National Geographic Society Headquarters

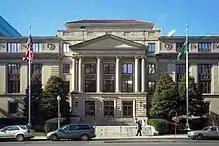
16th Street Administration Building in 2009

The National Geographic Society Headquarters is a historic complex of buildings in Washington, D.C., United States. The complex was constructed in phases beginning in 1904 to house the offices and museum of the National Geographic Society, a scientific and educational nonprofit institution that has been headquartered in Washington since its 1888 founding. The historical portion of the site consists of three buildings: the 1904 original structure Hubbard Hall, the adjoining Administration Building, of which the north wing was constructed during 1912–1913, and the south wing and central pavilion in 1932; and the 1963–1964 Stone Building. A fourth building constructed in 1984 is too modern to be considered a contributing structure to the historical segment of the complex.